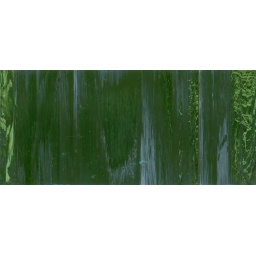
water under the bridge